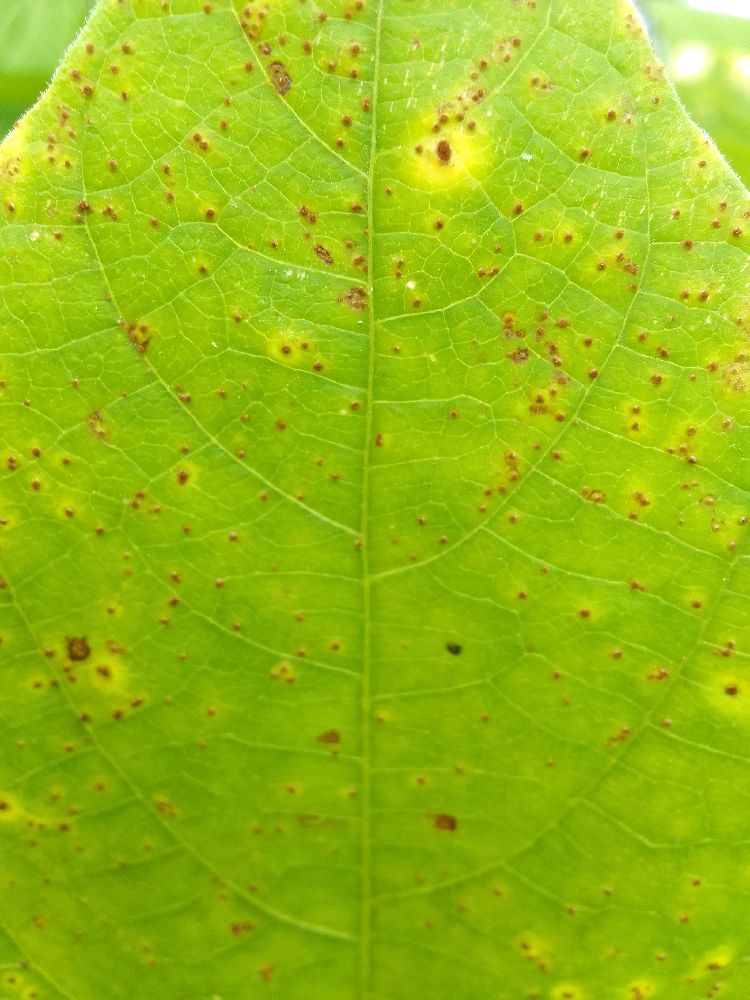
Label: rust